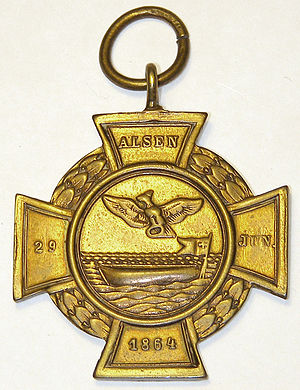
Alskorset
Alskorset - bagside
Alskorset var en hædersbevisning, som Wilhelm 1. af Tyskland indstiftede den 7. december 1864 til erindring om erobringen af den preussiske erobring af Als under 2. Slesvigske Krig.